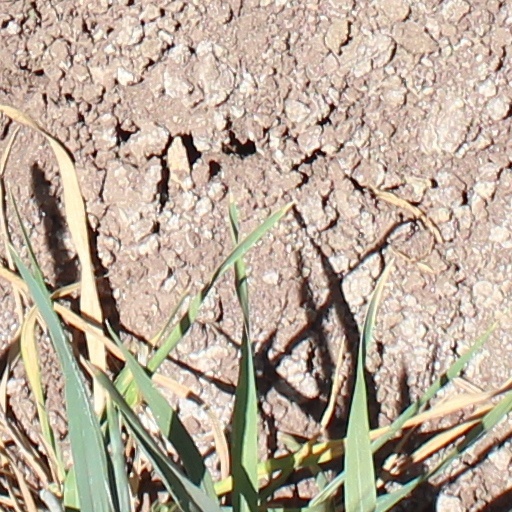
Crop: wheat